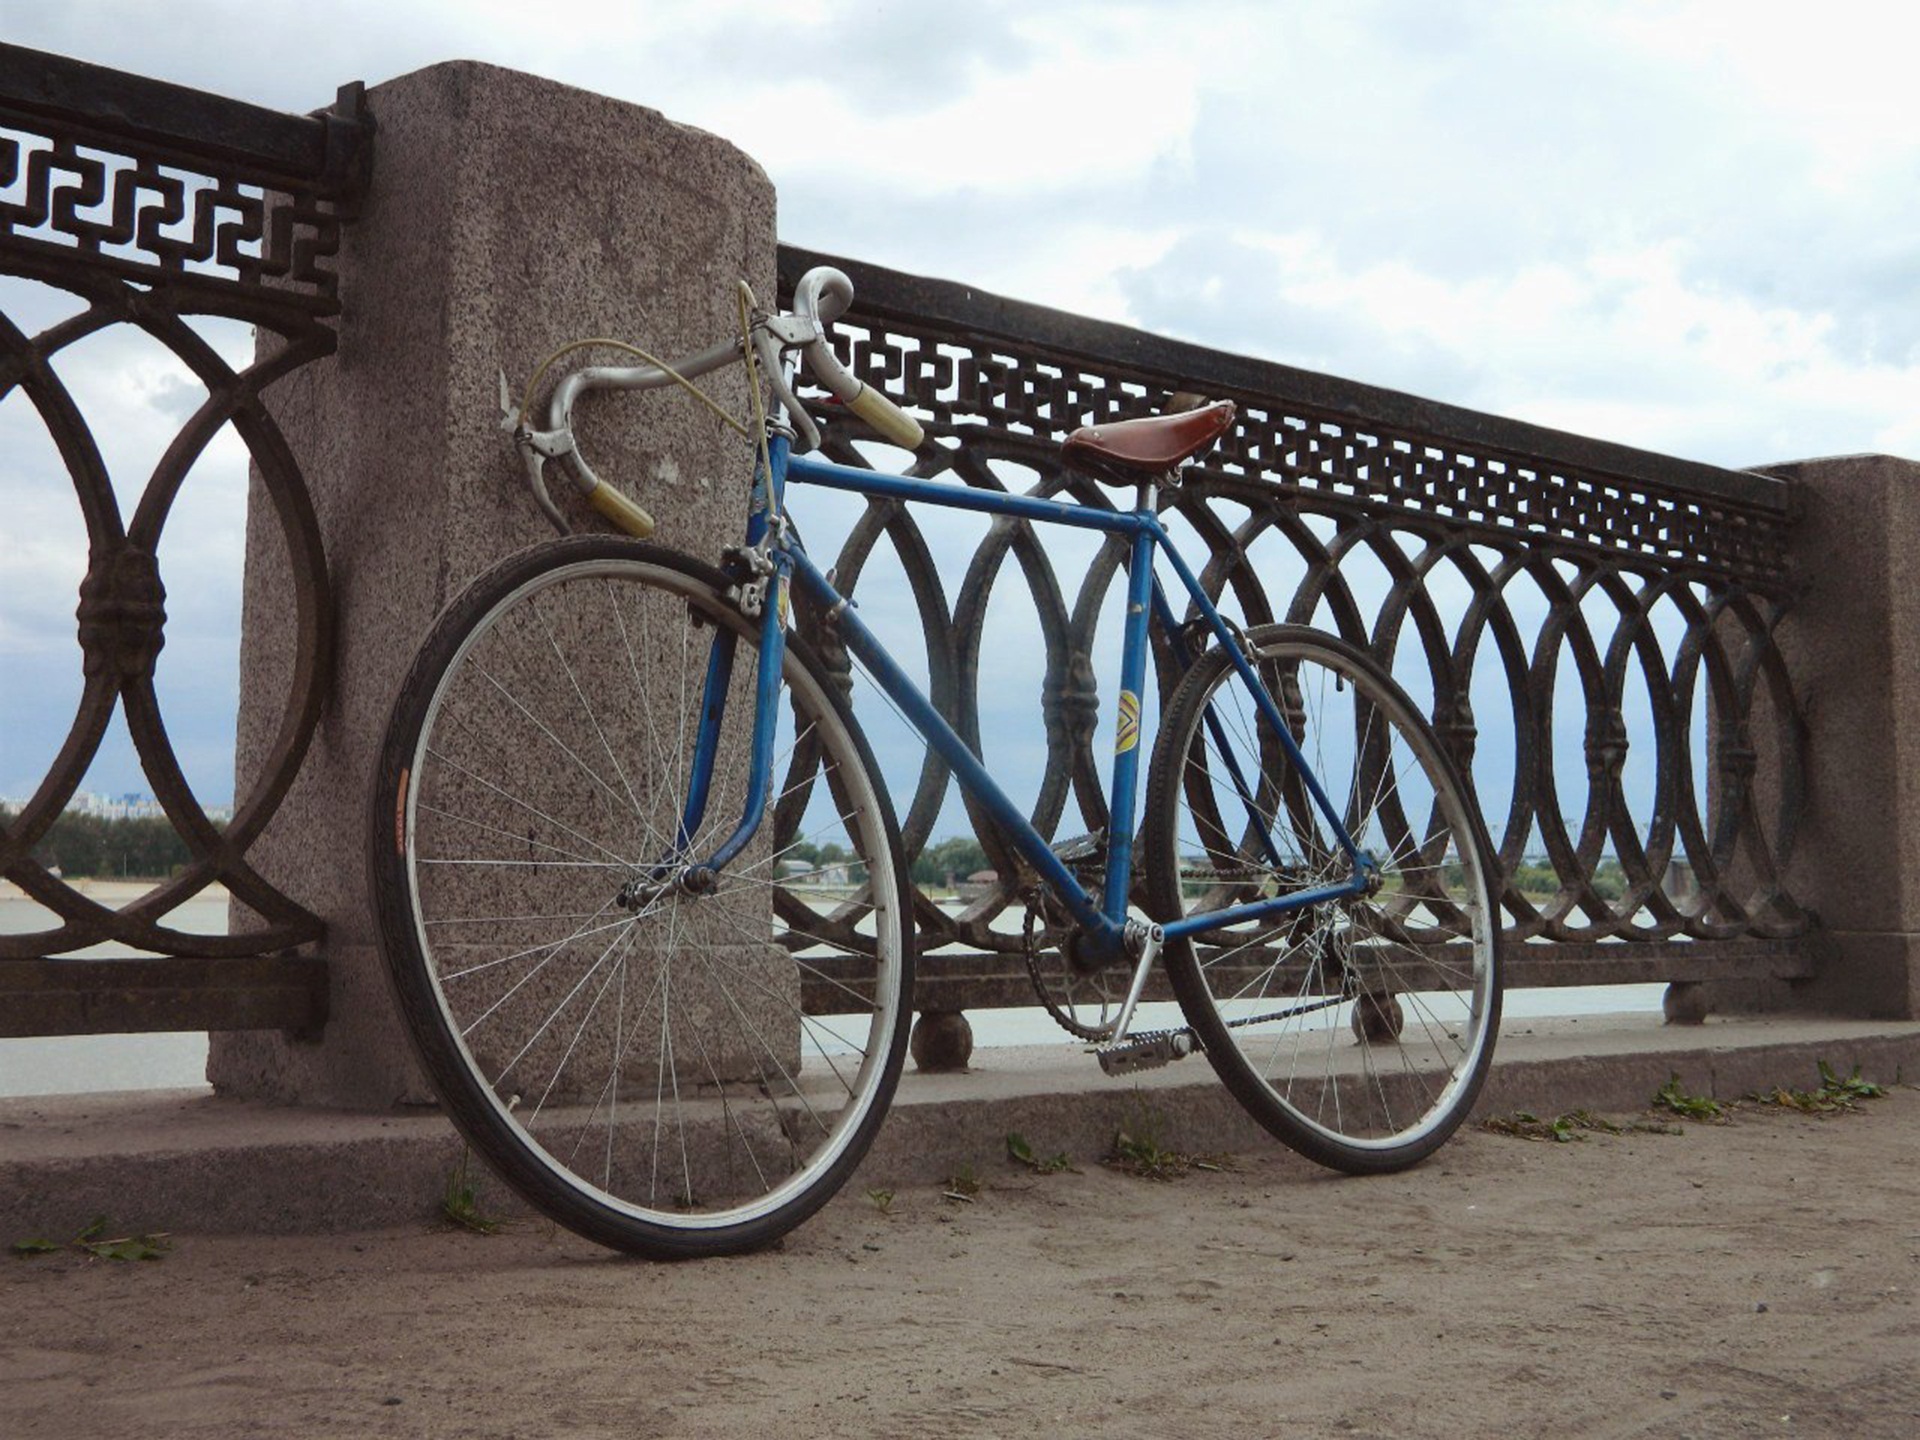
street, wheel, bicycle, bike, city, vehicle, sports equipment, carriage, iron, quay, land vehicle, road bicycle